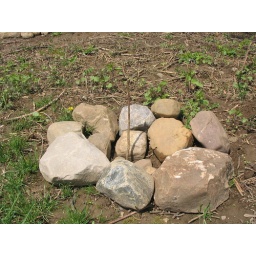
This is supposedly a raspberry bush. And will also supposedly bear fruit by this fall. hmm...